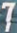
Number: 7